F(l)ag Football

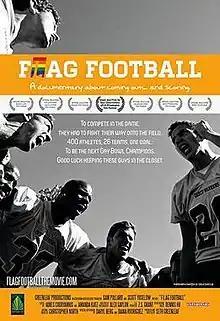
Official release poster

F(l)ag Football is a 2015 American documentary film on the National Gay Flag Football League directed by Seth Greenleaf. It documents the training of players on the NGFFL's New York Warriors team as they prepare for the Gay Bowl. The documentary explores masculinity in sports. The documentary stars, Wade Davis, team captain of the New York Warriors, Cyd Zeigler, co-founder of the NGFFL, Brenton Metzler, and Jared Garduno.